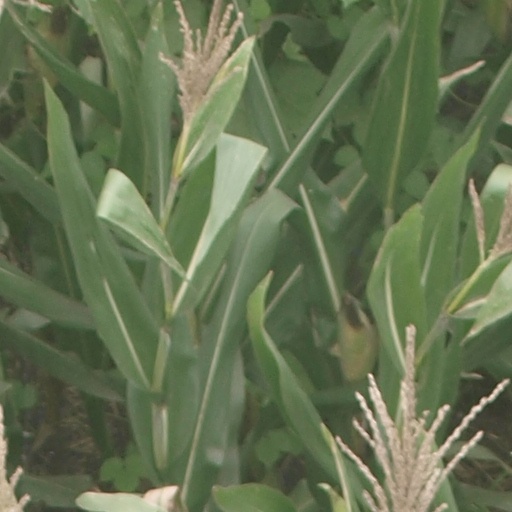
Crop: maize; corn